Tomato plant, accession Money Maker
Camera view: vertical (180 deg); turntable rotation: 270 degrees
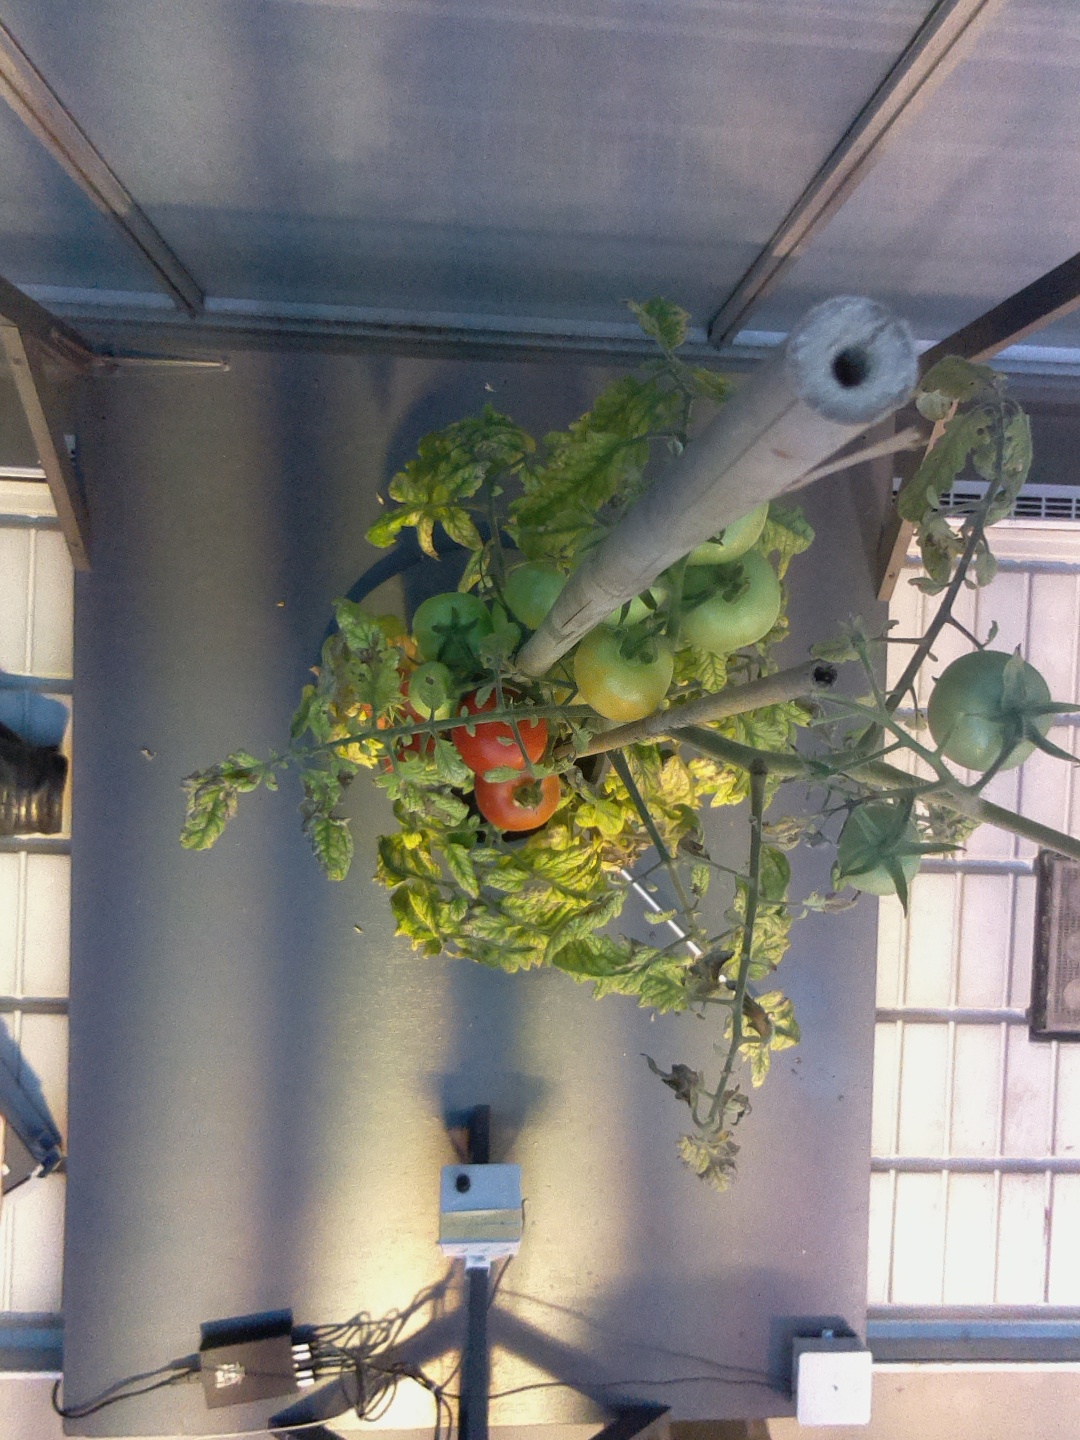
BBCH growth stage 83: 30%-40% of fruits show typical fully ripe color